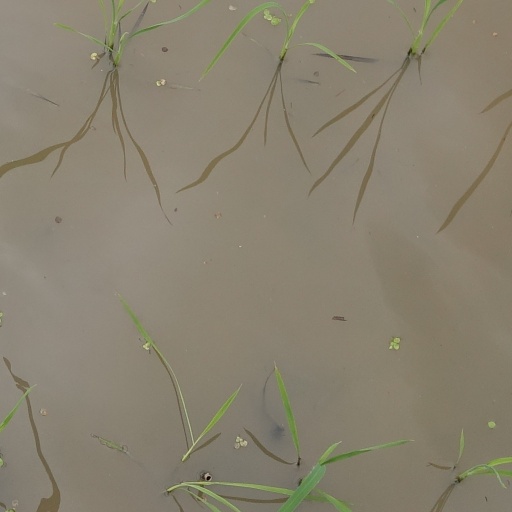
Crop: rice